Battle of Pyongtaek

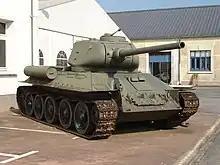
The T-34 tank was widely used by the North Korean Army in 1950. Over a dozen T-34s were observed at Pyongtaek but American forces had no effective weapons to fight them.

Rain and fog were heavy throughout the morning of July 6, and visibility was limited for the emplaced troops. Just after daybreak, 13 North Korean T-34 tanks were spotted stopped at the bridge. Following them were two columns of infantry. The American forces originally believed that they might be survivors of Task Force Smith until they realized the forces were deploying in numbers too great, and began preparing to attack the unsuspecting North Koreans. The battalion's commander ordered mortar fire on the North Korean forces, causing them to disperse as the lead tank began firing on the positions of A Company, on a hill southwest of the road. Mortar fire destroyed a truck, but a round from a North Korean tank stunned the artillery observer and no one took his place in the confusion, ending the American mortar attack. North Korean forces immediately began advancing on A Company's position, but the company was not able to return fire effectively, with fewer than half of its soldiers using their weapons. For several minutes only squad and platoon leaders shot back while the rest of the soldiers hid in their foxholes. Within fifteen minutes, B Company was able to return fire effectively, and by this time the North Korean forces had advanced steadily toward 1st Battalion's position. Later examinations found many American soldiers' weapons were assembled incorrectly or were dirty or broken. The Americans had nothing with which to fight the tanks, and were unable to do anything to stop them.